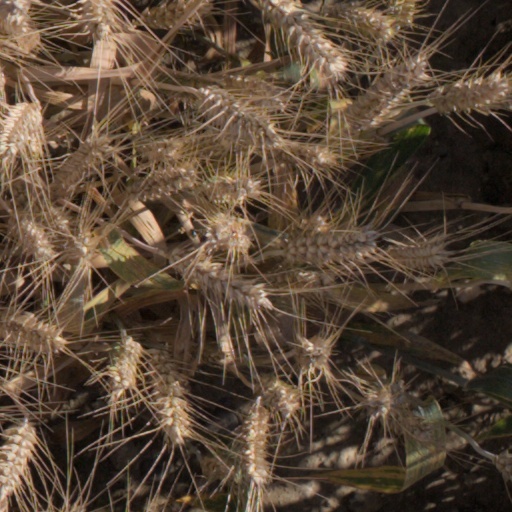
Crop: wheat